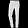
Label: Trouser